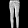
Label: Trouser